Ice drilling

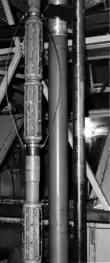
Leaf springs and hinged friction blades on CRREL drill used to drill at Byrd Station in Antarctica from 1966 to 1968

The two main requirements of an anti-torque system are that it should prevent rotation of the sonde, and it should allow easy movement of the drill up and down the borehole. Attempts have been made to design drills with counter-rotating components so that overall torque is minimized, but these have had limited success. Five kinds of anti-torque systems have been devised for use with cable-suspended EM drills, though not all are in current use, and some drills have used a combination of more than one design. The first drill to require an anti-torque system was used at Camp Century by CRREL in 1966; the drill incorporated a set of hinged friction blades that swung out from the sonde when the drill motor was started. These were found to have very weak friction against the borehole wall, and were ineffective; the drill had to be controlled carefully to prevent twisting the cable. No other drills have attempted to use this approach.